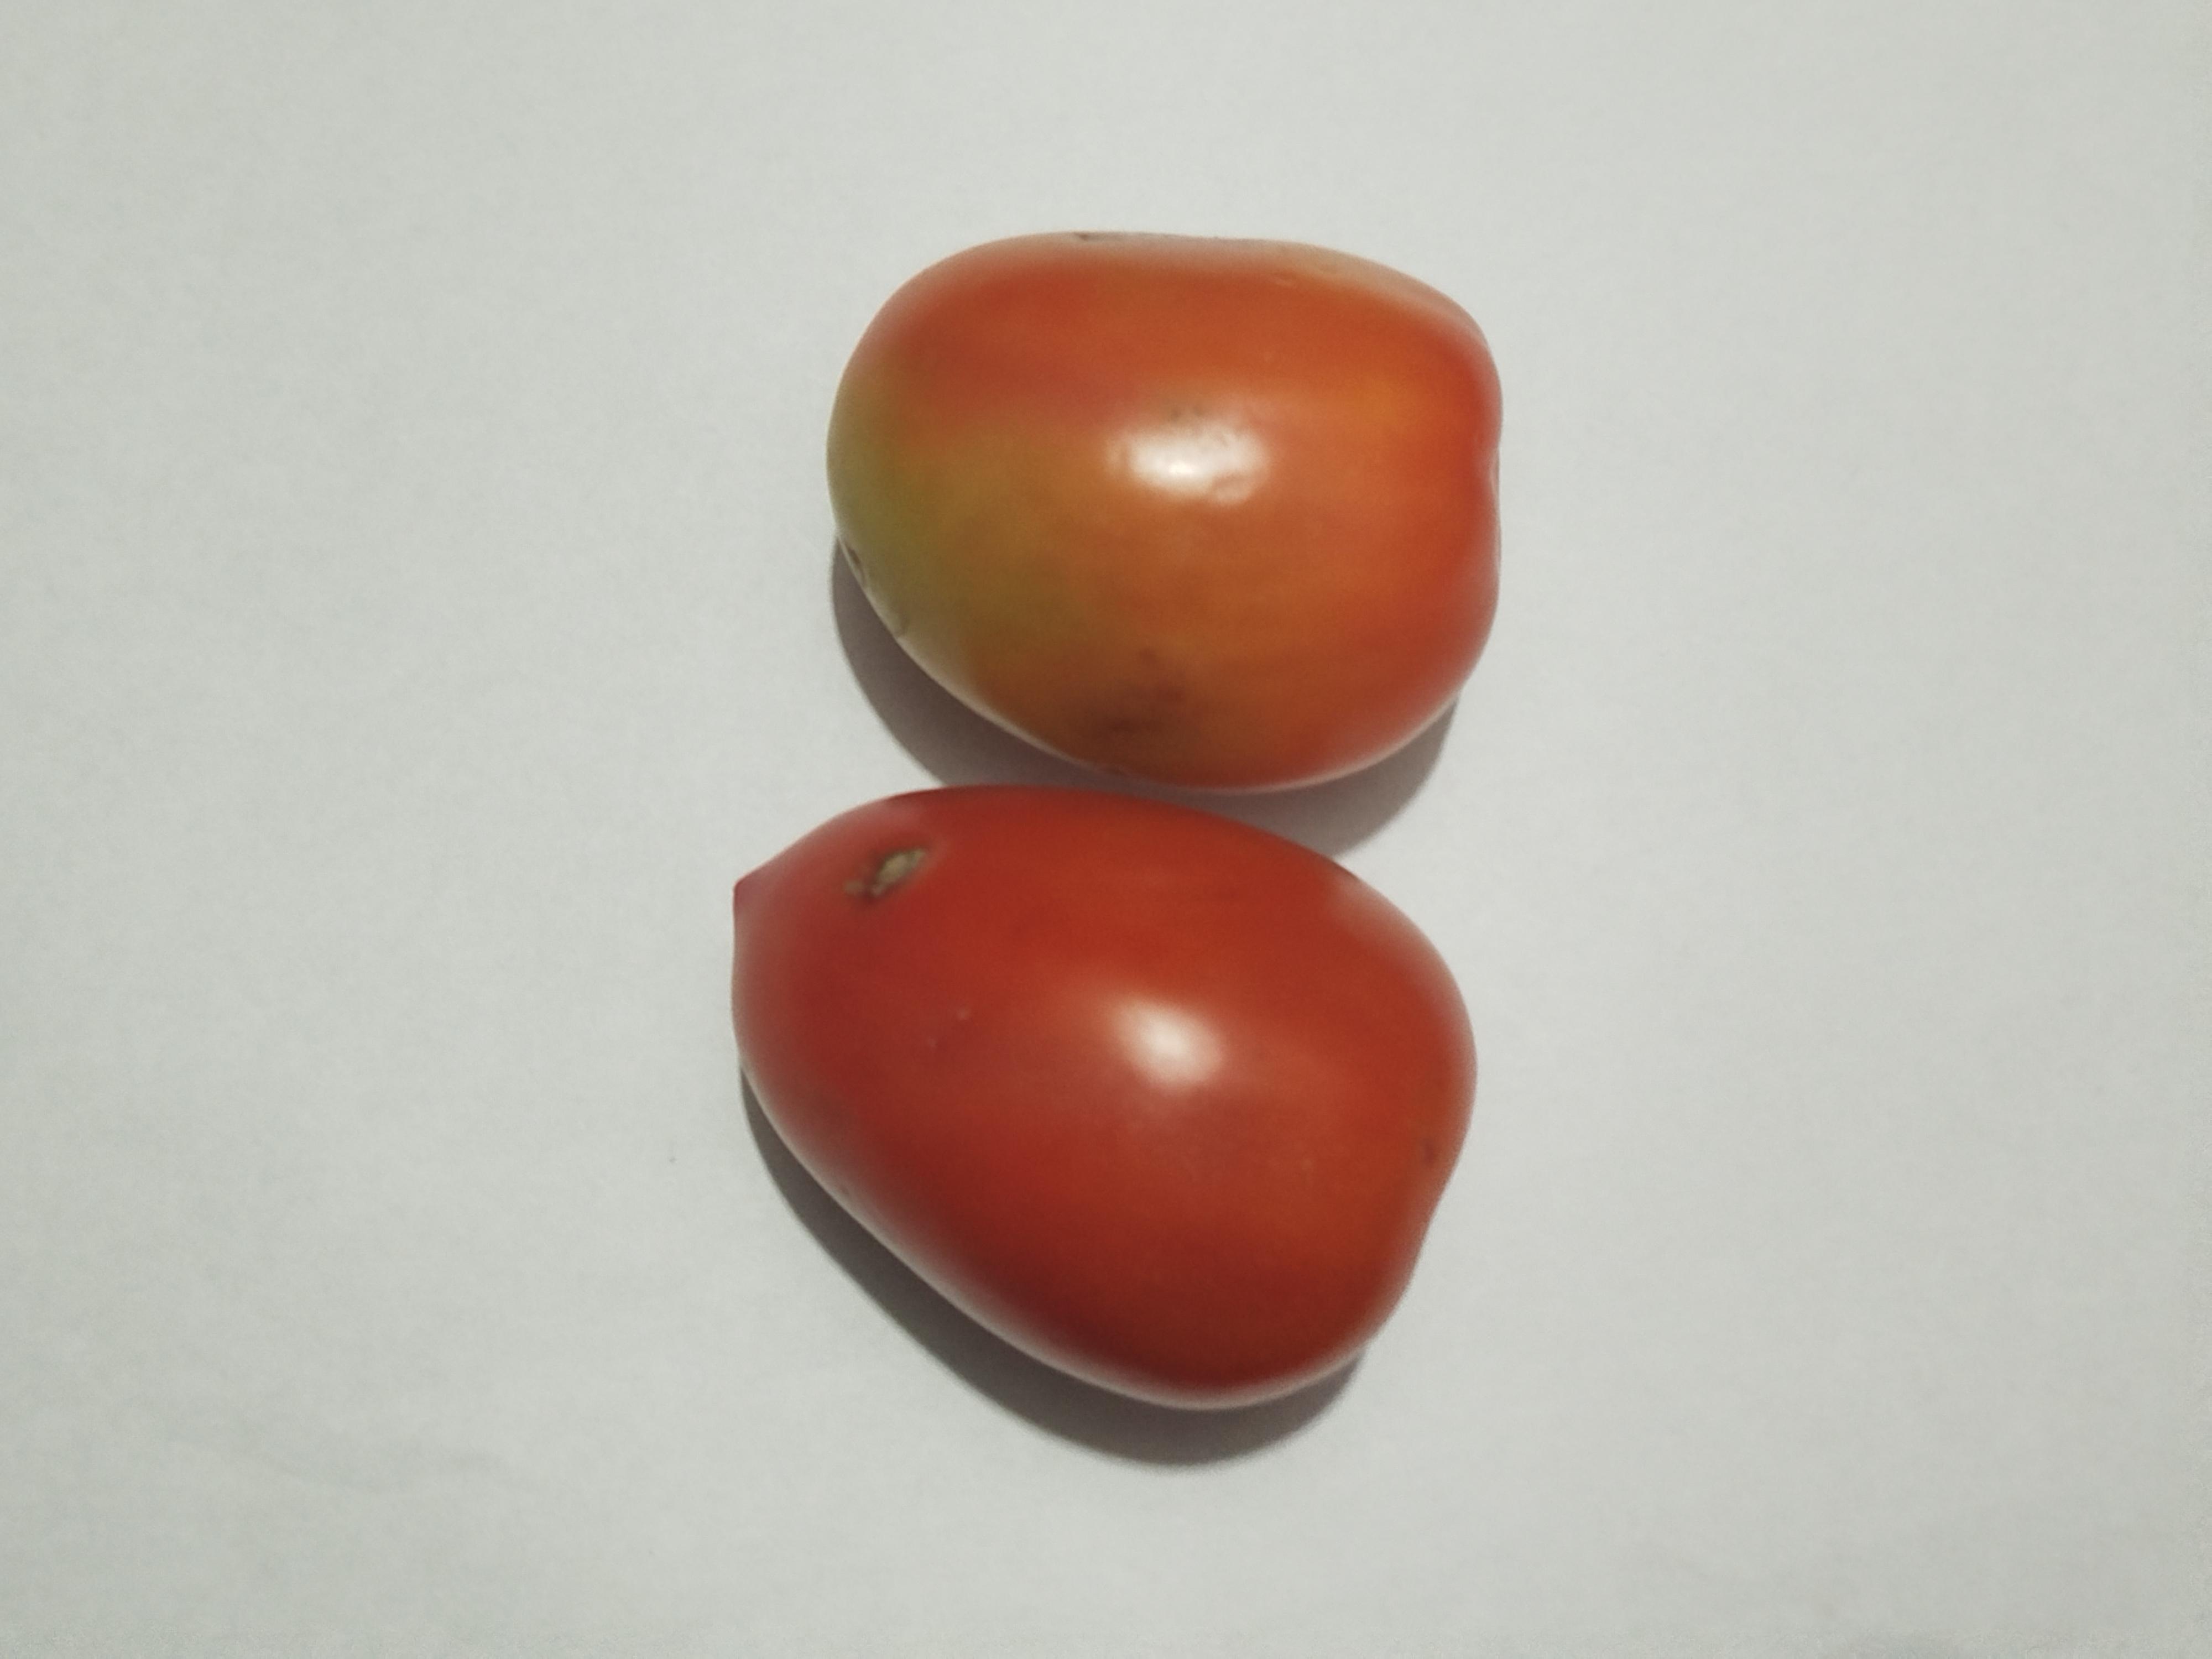
Label: Tomato